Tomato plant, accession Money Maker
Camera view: bottom (45 deg); turntable rotation: 270 degrees
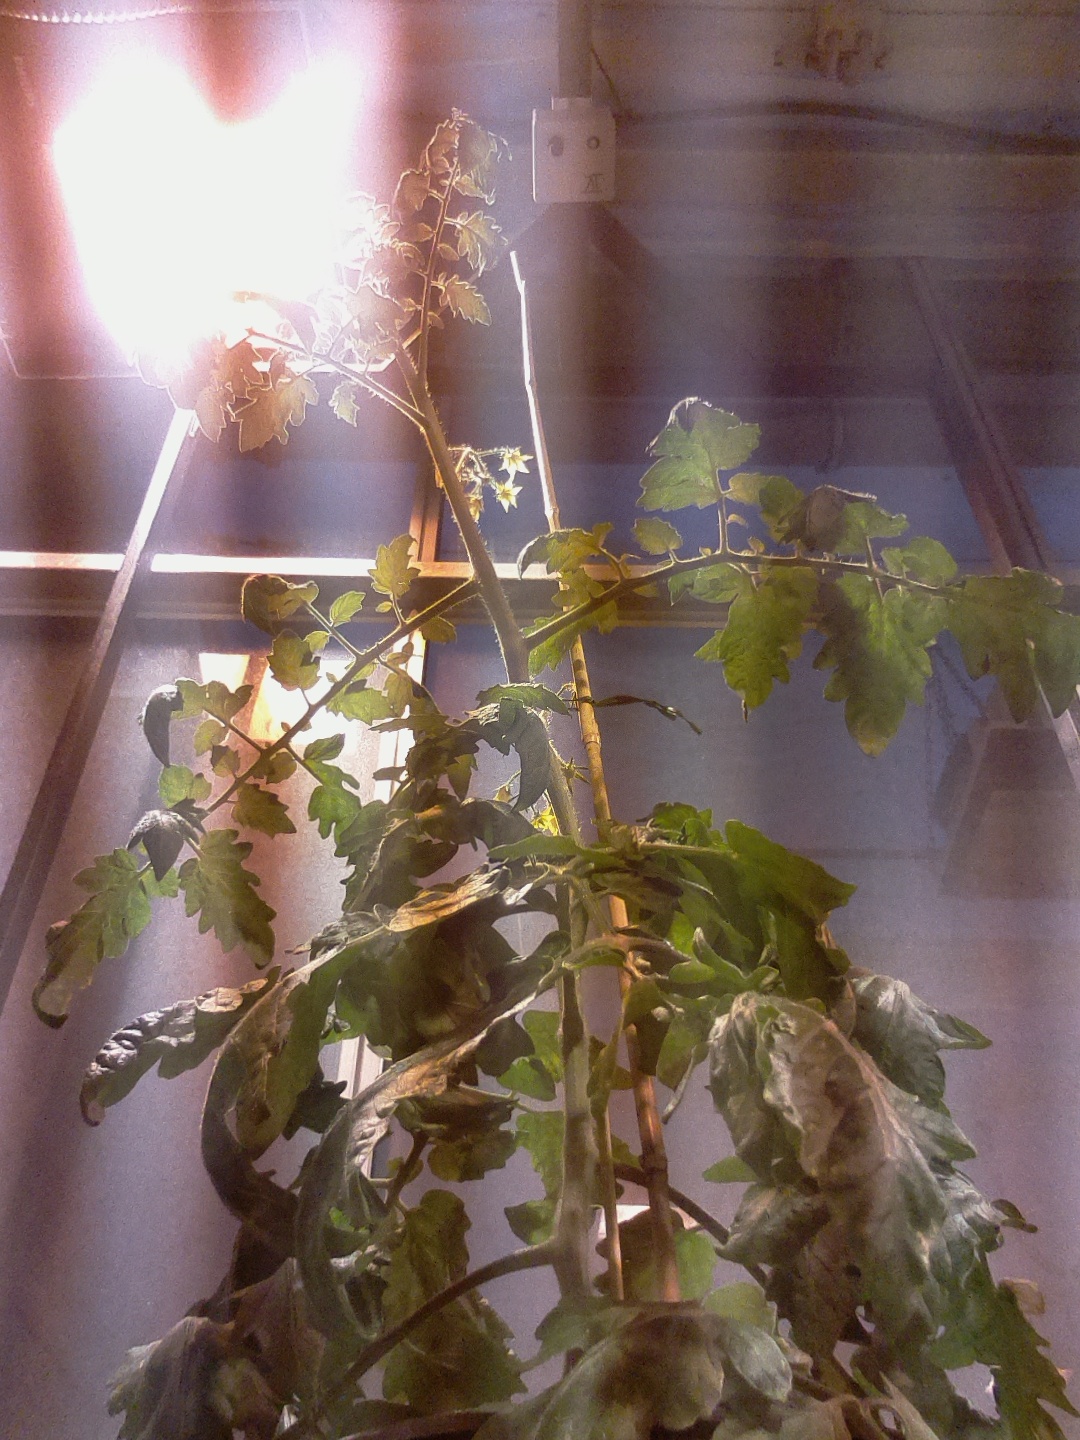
BBCH growth stage 69: End of flowering, 90%-100% of flowers open, more petals falling